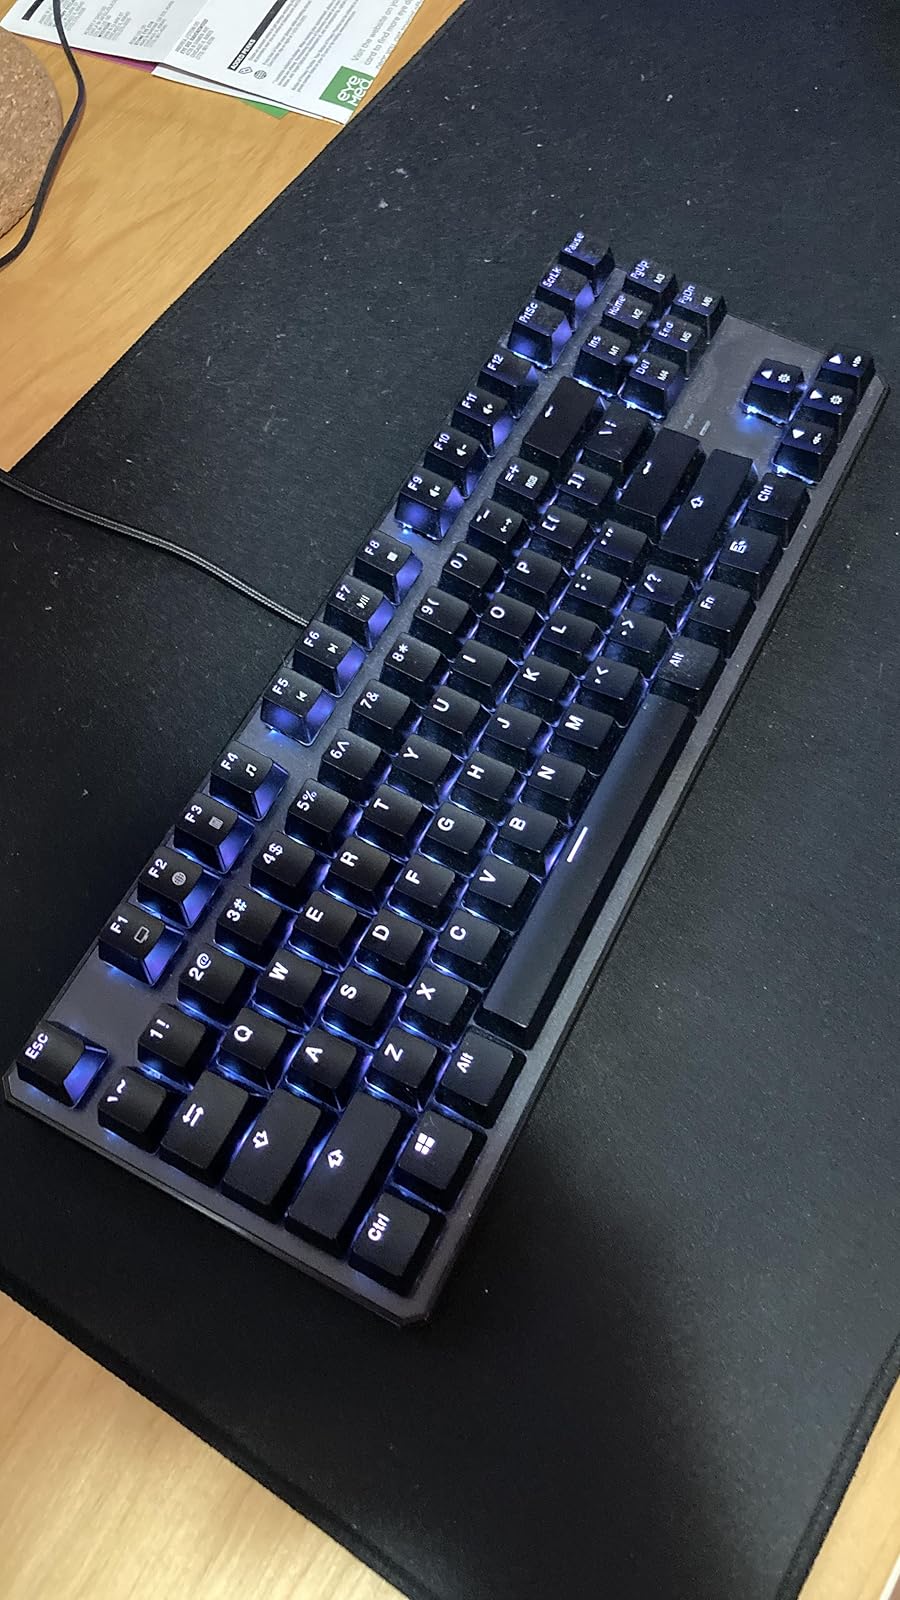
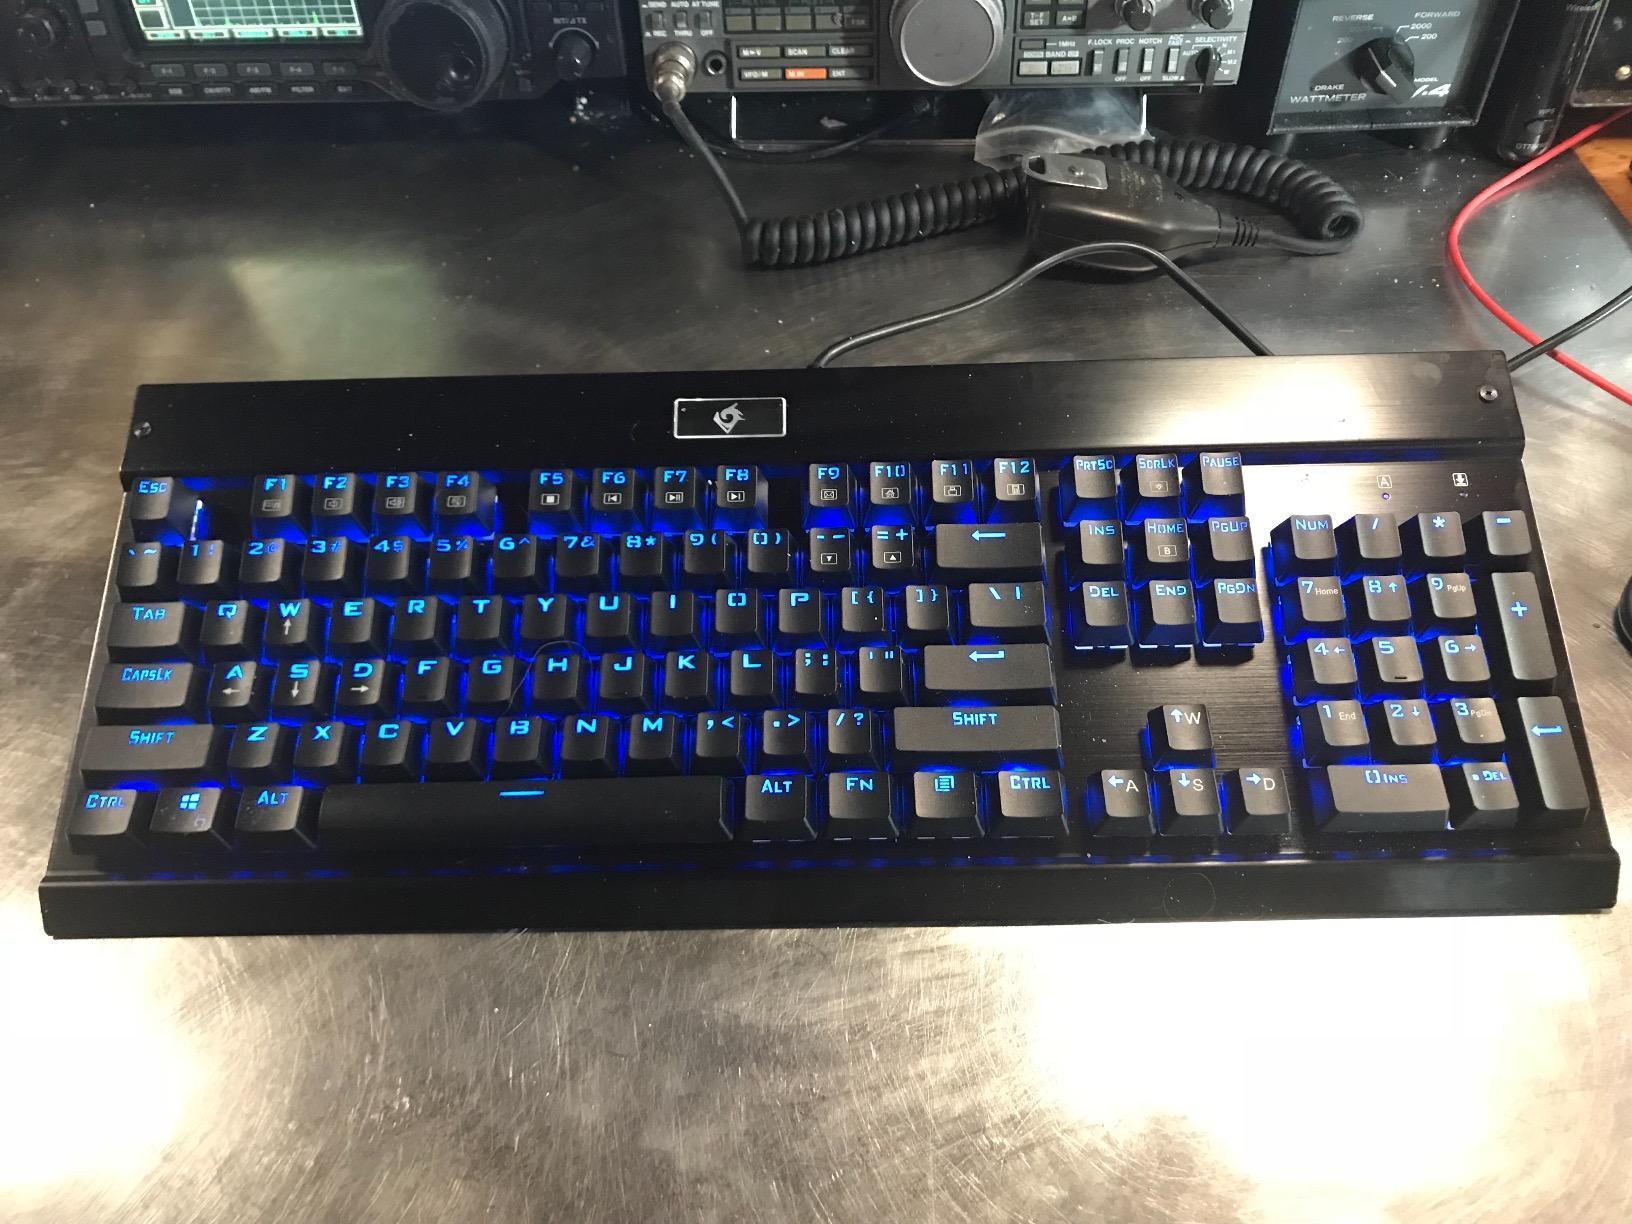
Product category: keyboard
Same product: no